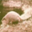
Label: beaver